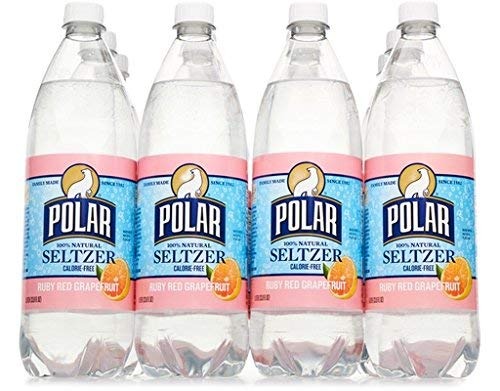
Item Name: Polar Seltzer 33.8 Fl. Oz, (Pack of 12) (Ruby Red Grapefruit)
Bullet Point 1: Polar Seltzer: Sparkling Grapefruit Flavor
Bullet Point 2: 12 Bottles of 33.8 Fl Oz Each
Bullet Point 3: Medium Caffeine Content
Bullet Point 4: Adult Fruit Beverage
Bullet Point 5: Lightly Sweetened
Product Description: Grocery
Value: 405.6
Unit: Fl Oz

Price: 5.95